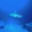
Label: shark